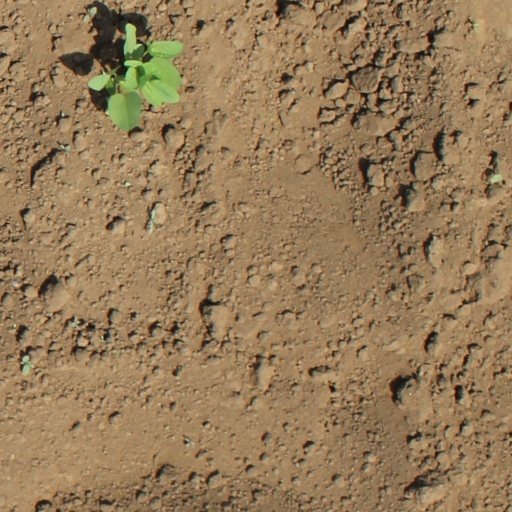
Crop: soybean